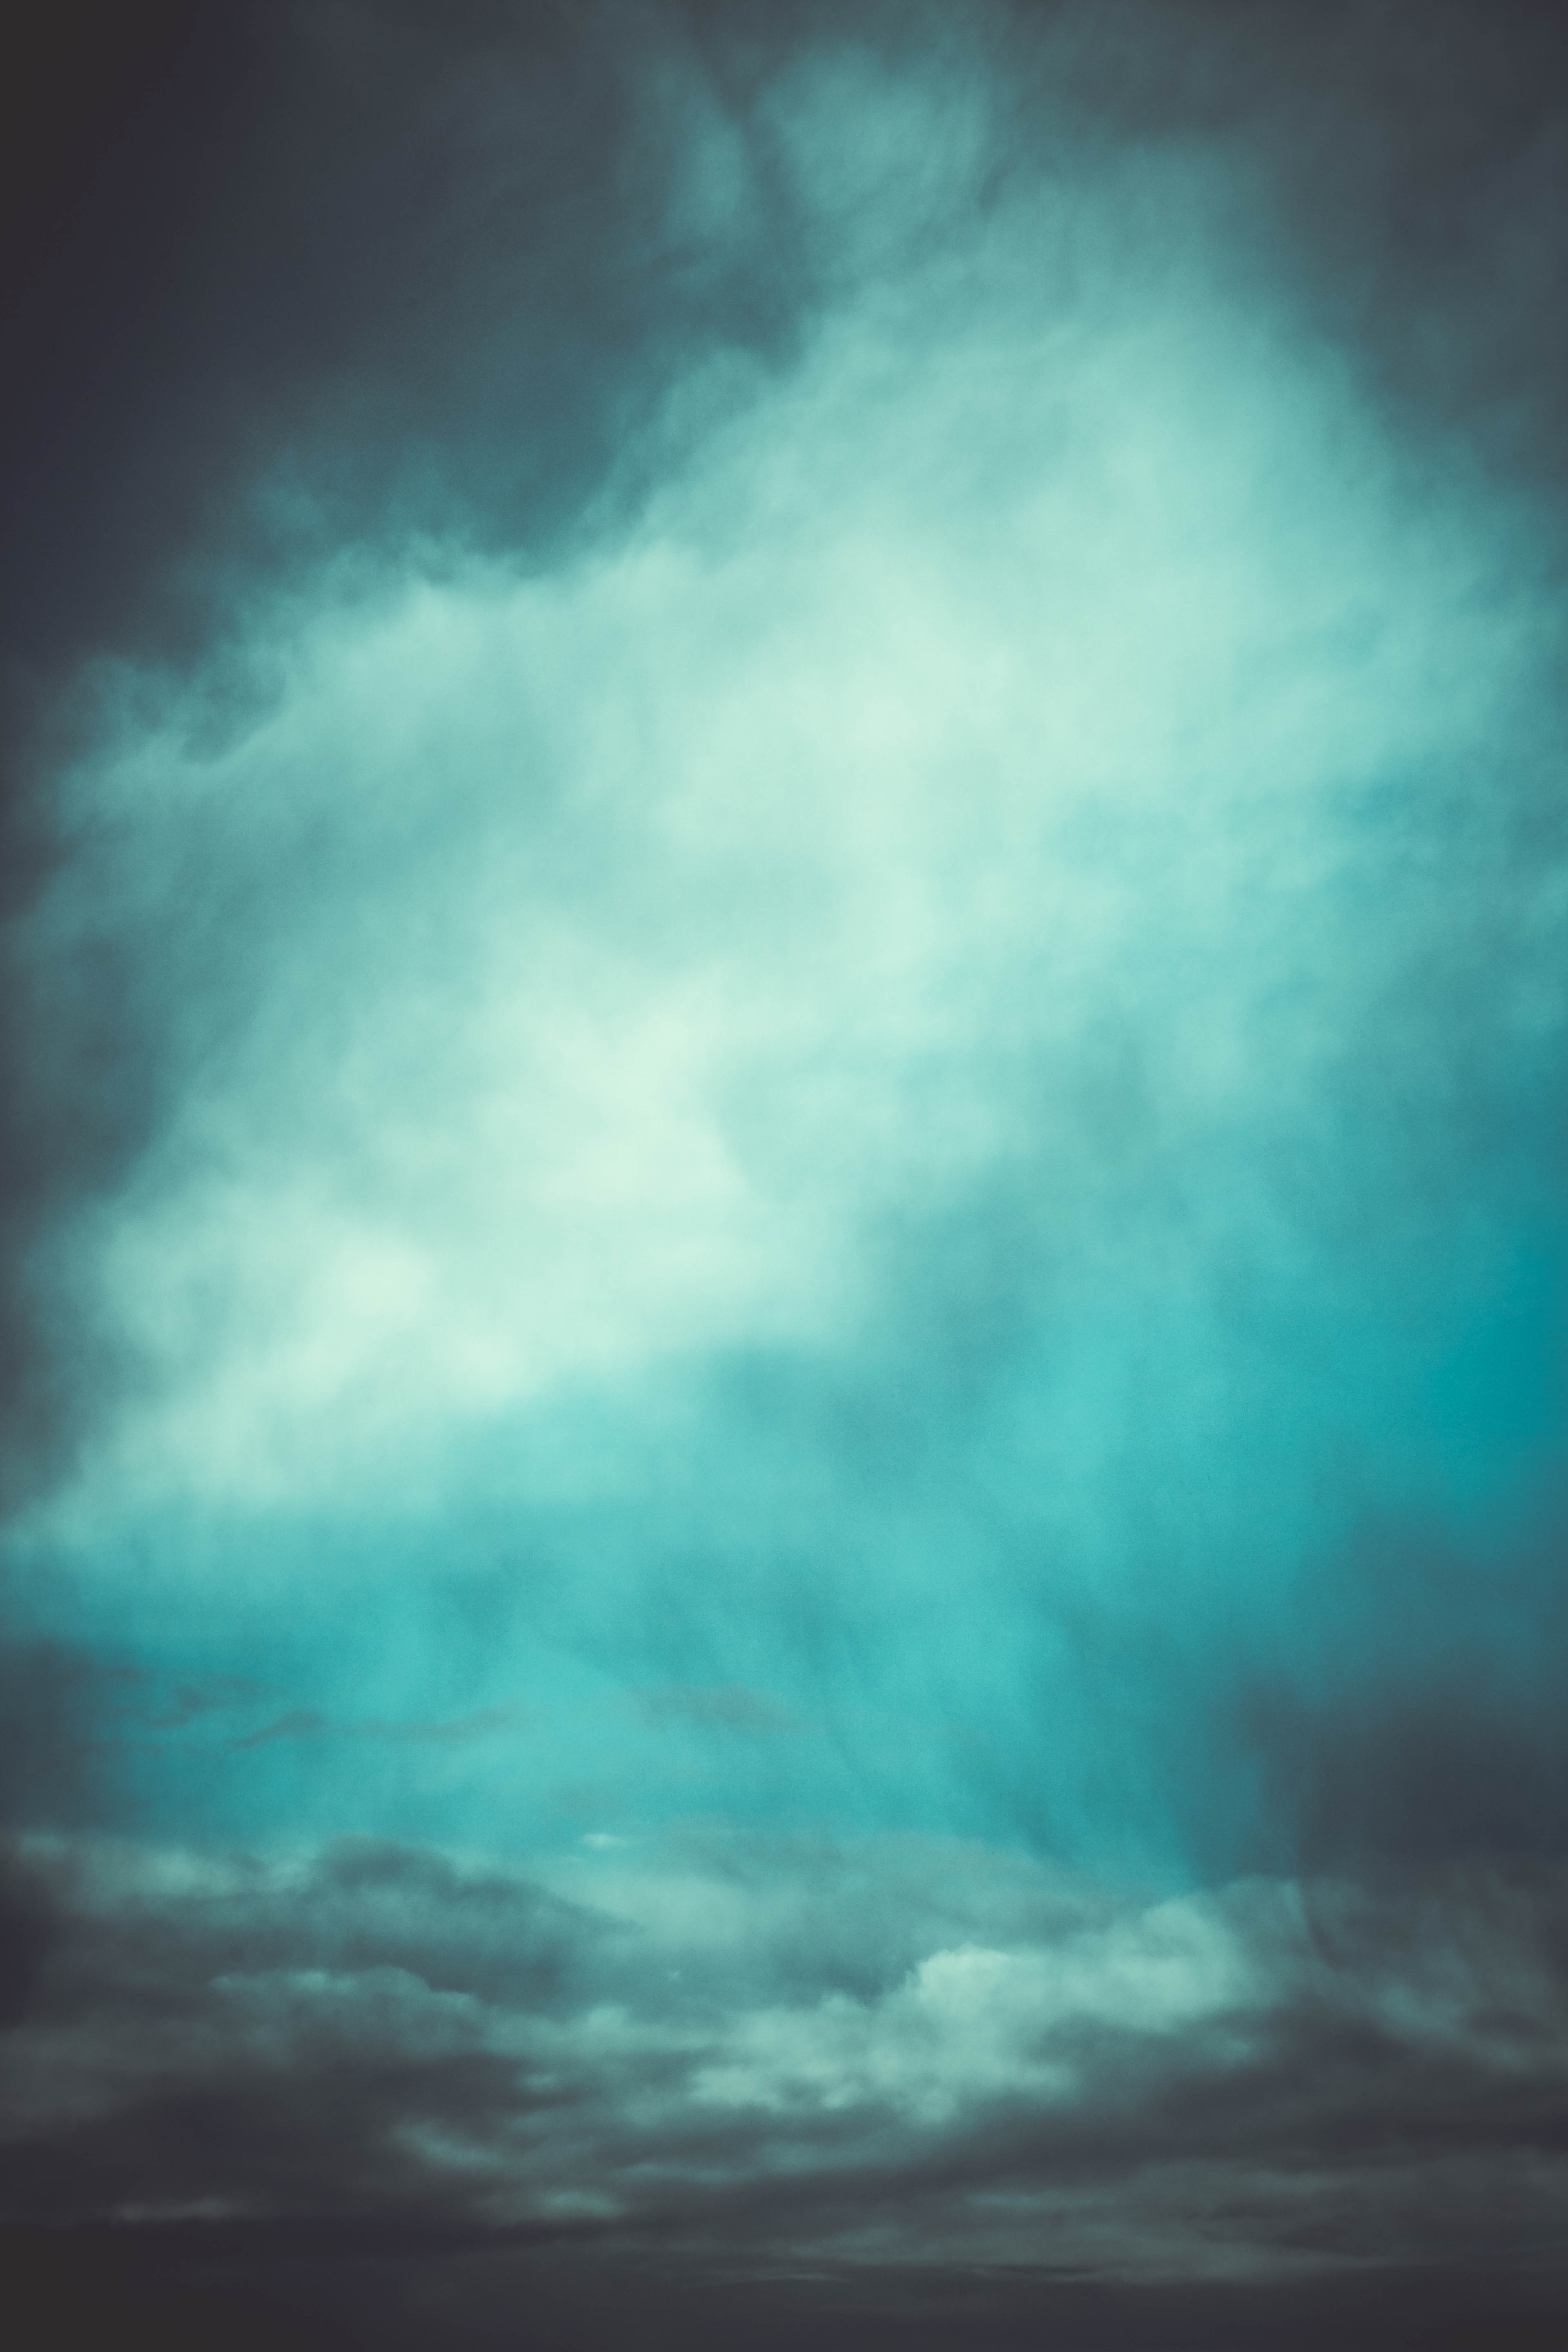
nature, winter, light, cloud, sky, fog, sunlight, cloudy, air, texture, wind, atmosphere, photo, weather, storm, clouds, dramatic, forward, cloudiness, meteorological phenomenon